Cinema of Venezuela

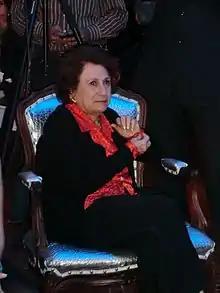
Margot Benacerraf in 2012

Famous examples include Mariana Rondón's "Pelo malo" (2013); ostensibly a coming-of-age story, but which even explicitly runs deeper into inherent problems with Venezuelan society. "Pelo malo" won the Golden Shell at the 2013 San Sebastián International Film Festival, while Miguel Ferrari's "Azul y no tan rosa" (2012), which did receive public funding from a government program, became the first Venezuelan film to win the Goya Award for Best Spanish Language Foreign Film in its 2014 edition; the two films have been described as "wakeup calls against intolerance and homophobia in today’s society". In 2015, Lorenzo Vigas's film "Desde Allá" became the first Venezuelan, and first Latin American, film to win the Golden Lion at the Venice International Film Festival. "Pelo malo" and "Desde Allá" both discuss other issues common in Venezuela, namely racism and prostitution; "Azul y no tan rosa" instead is one of few recent Venezuelan films to be set in a middle-class environment, showing that discrimination and social tensions are still present here.